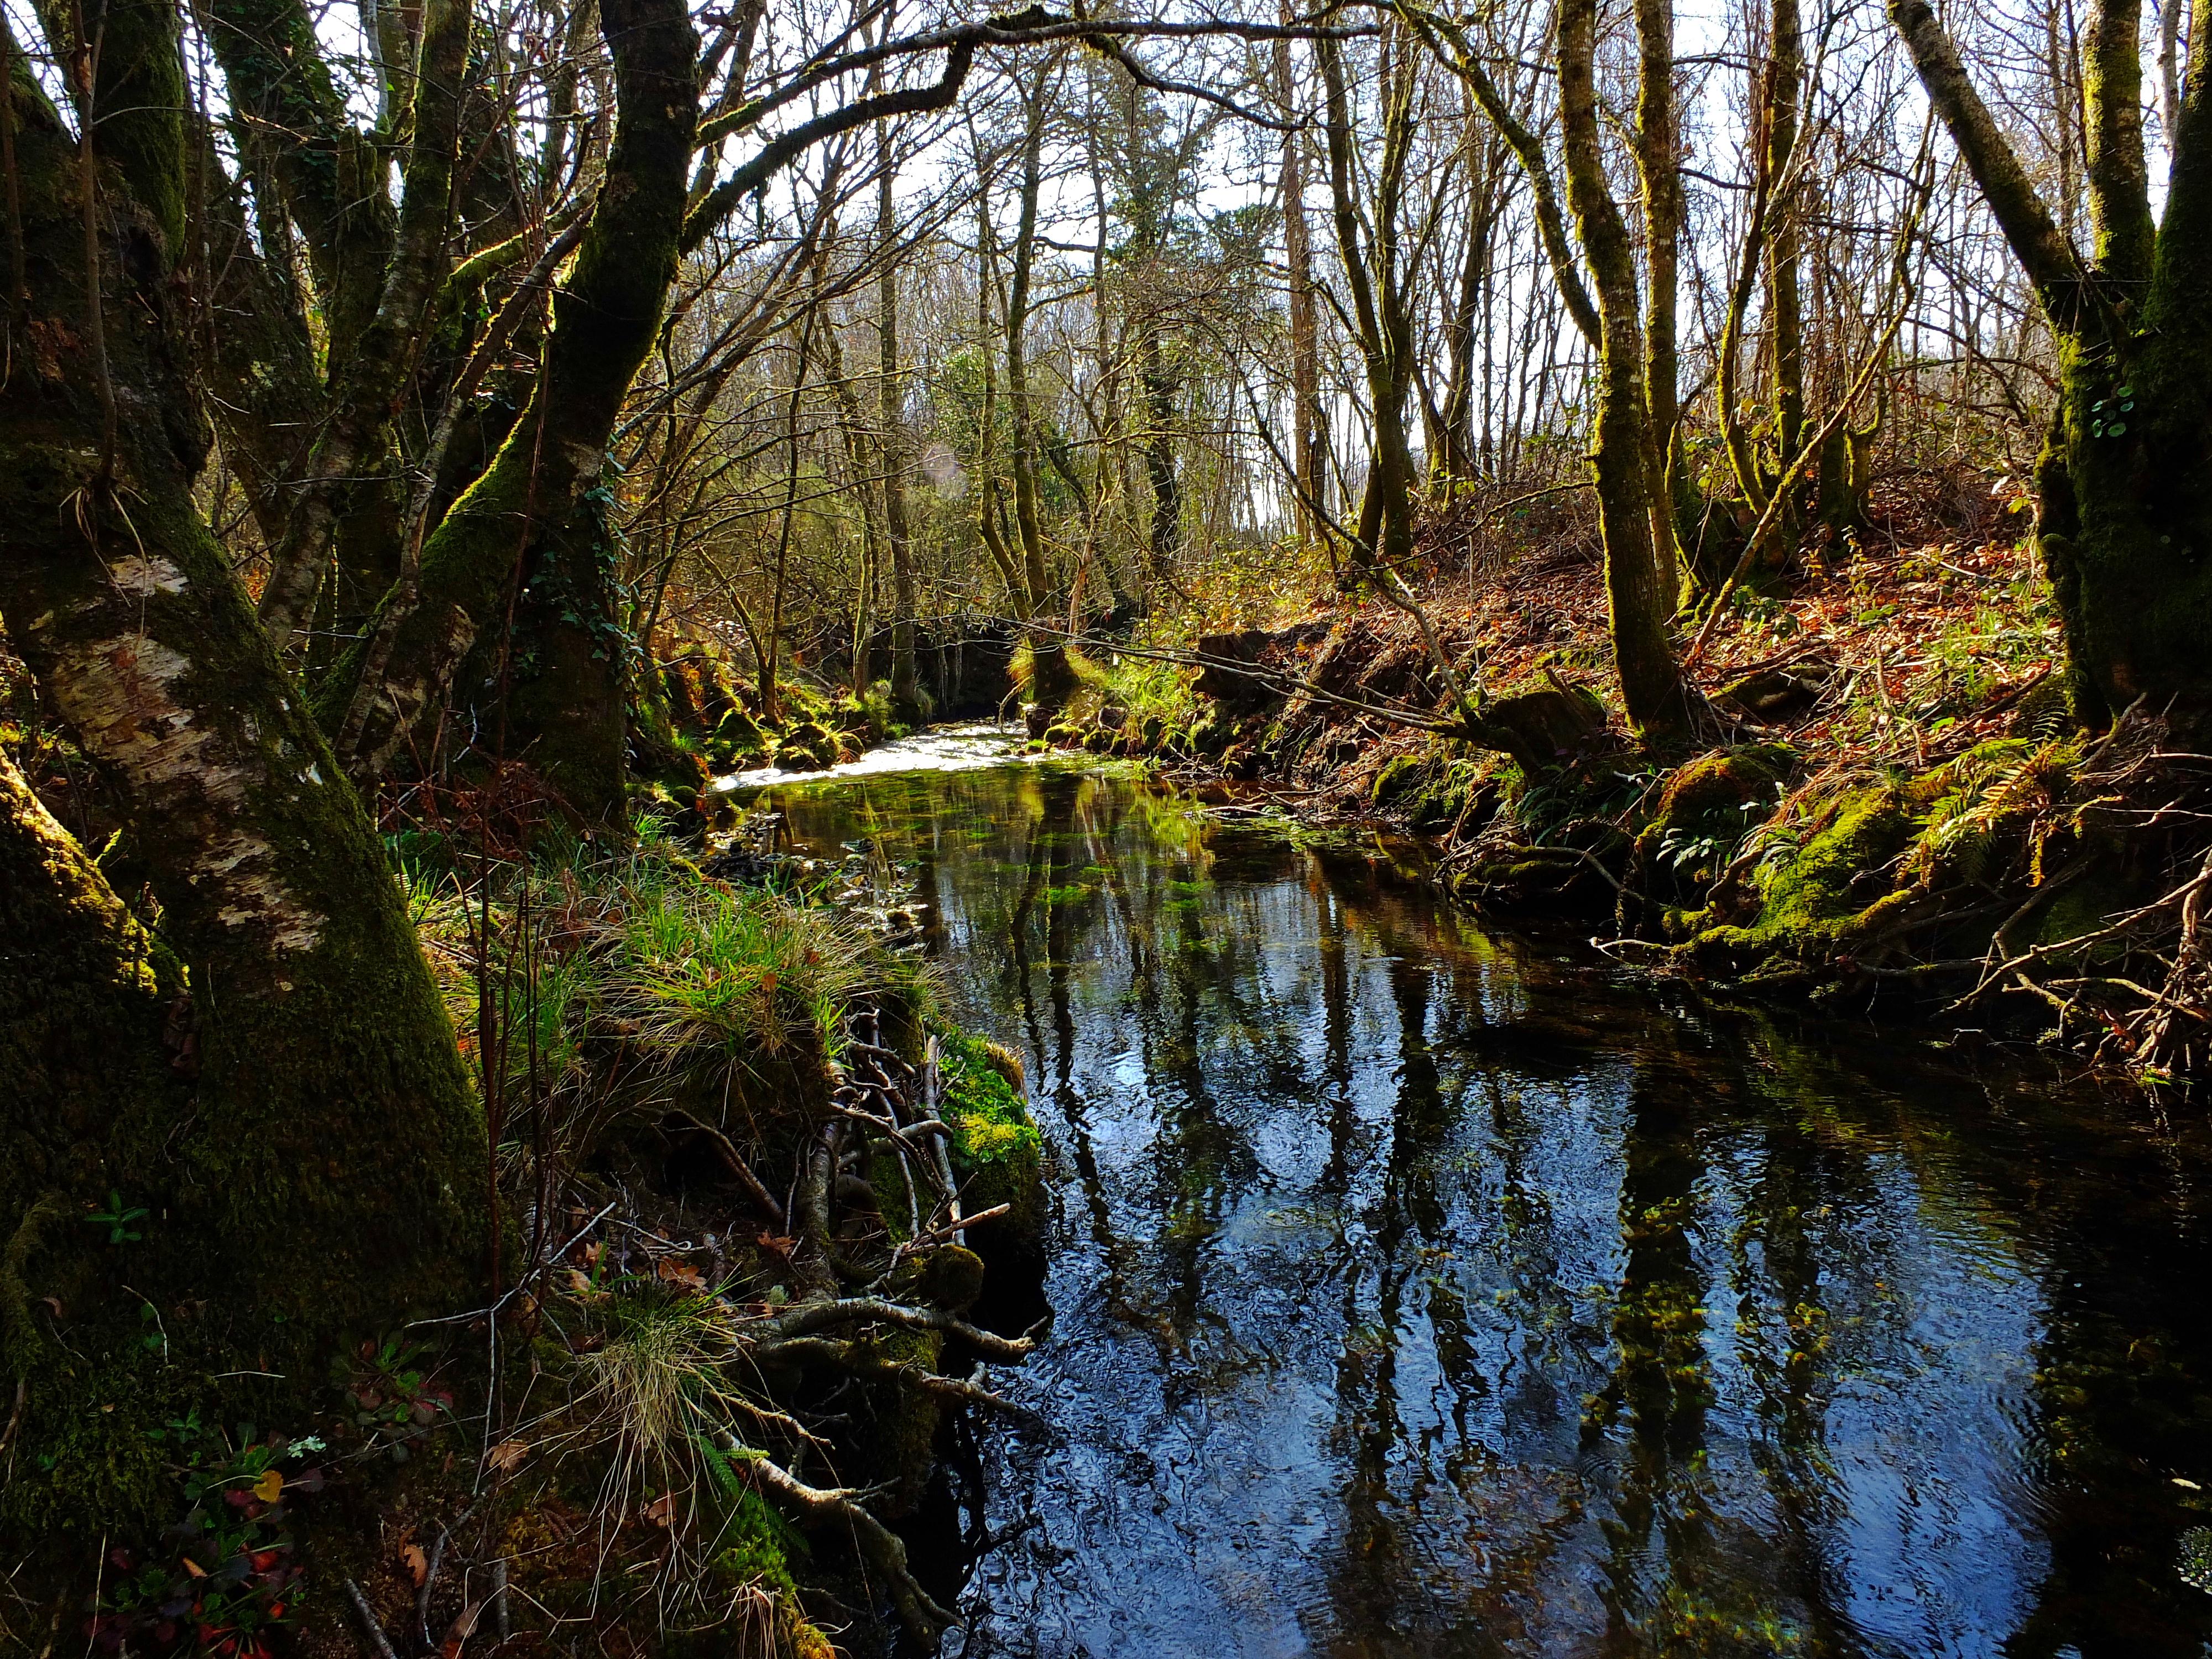
landscape, tree, water, nature, forest, creek, swamp, wilderness, trail, leaf, river, pond, stream, reflection, jungle, autumn, season, body of water, spain, rainforest, wetland, galicia, pontevedra, paisajes, woodland, habitat, ecosystem, espana, ggl1, gaby1, fujifilmxs1, pontevedragaliciaespa a, old growth forest, natural environment, geographical feature, woody plant